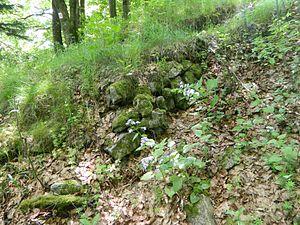
Château de Faîte - vestige de mur médieval
Le château de Faîte est un château fort en ruines situé dans la commune française de Wisembach, dans le département du Vosges.